Stegoceras

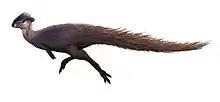
Life restoration of "S. validum", with integument based on other small ornithischian dinosaurs

"Stegoceras" had teeth that were heterodont (differentiated) and (placed in sockets). It had marginal rows of relatively small teeth, and the rows did not form a straight cutting edge. The teeth were set obliquely along the length of the jaws, and overlapped each other slightly from front to back. On each side, the most complete specimen (UALVP 2) had three teeth in the premaxilla, sixteen in the maxilla (both part of the upper jaw), and seventeen in the dentary of the lower jaw. The teeth in the premaxilla were separated from those behind in the maxilla by a short diastema (space), and the two rows in the premaxilla were separated by a toothless gap at the front. The teeth in the front part of the upper jaw (premaxilla) and front lower jaw were similar; these had taller, more pointed and recurved crowns, and a "heel" at the back. The front teeth in the lower jaw were larger than those of the upper jaw. The front edges of the crowns bore eight denticles (serrations), and the back edge bore nine to eleven. The teeth in the back of the upper (maxilla) and lower jaw were triangular in side view and compressed in front view. They had long roots that were oval in section, and the crowns had a marked at their bases. The denticles here were compressed and directed towards the top of the crowns. Both the outer and inner side of the tooth crowns bore enamel, and both sides were divided vertically by a ridge. Each edge had about seven or eight denticles, with the front edge usually having the most.